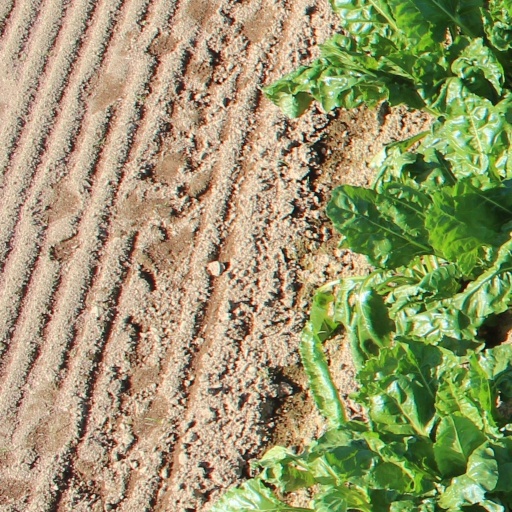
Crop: sugar beet